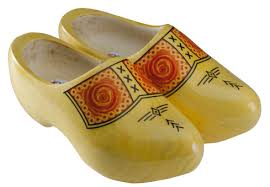
Label: Clog